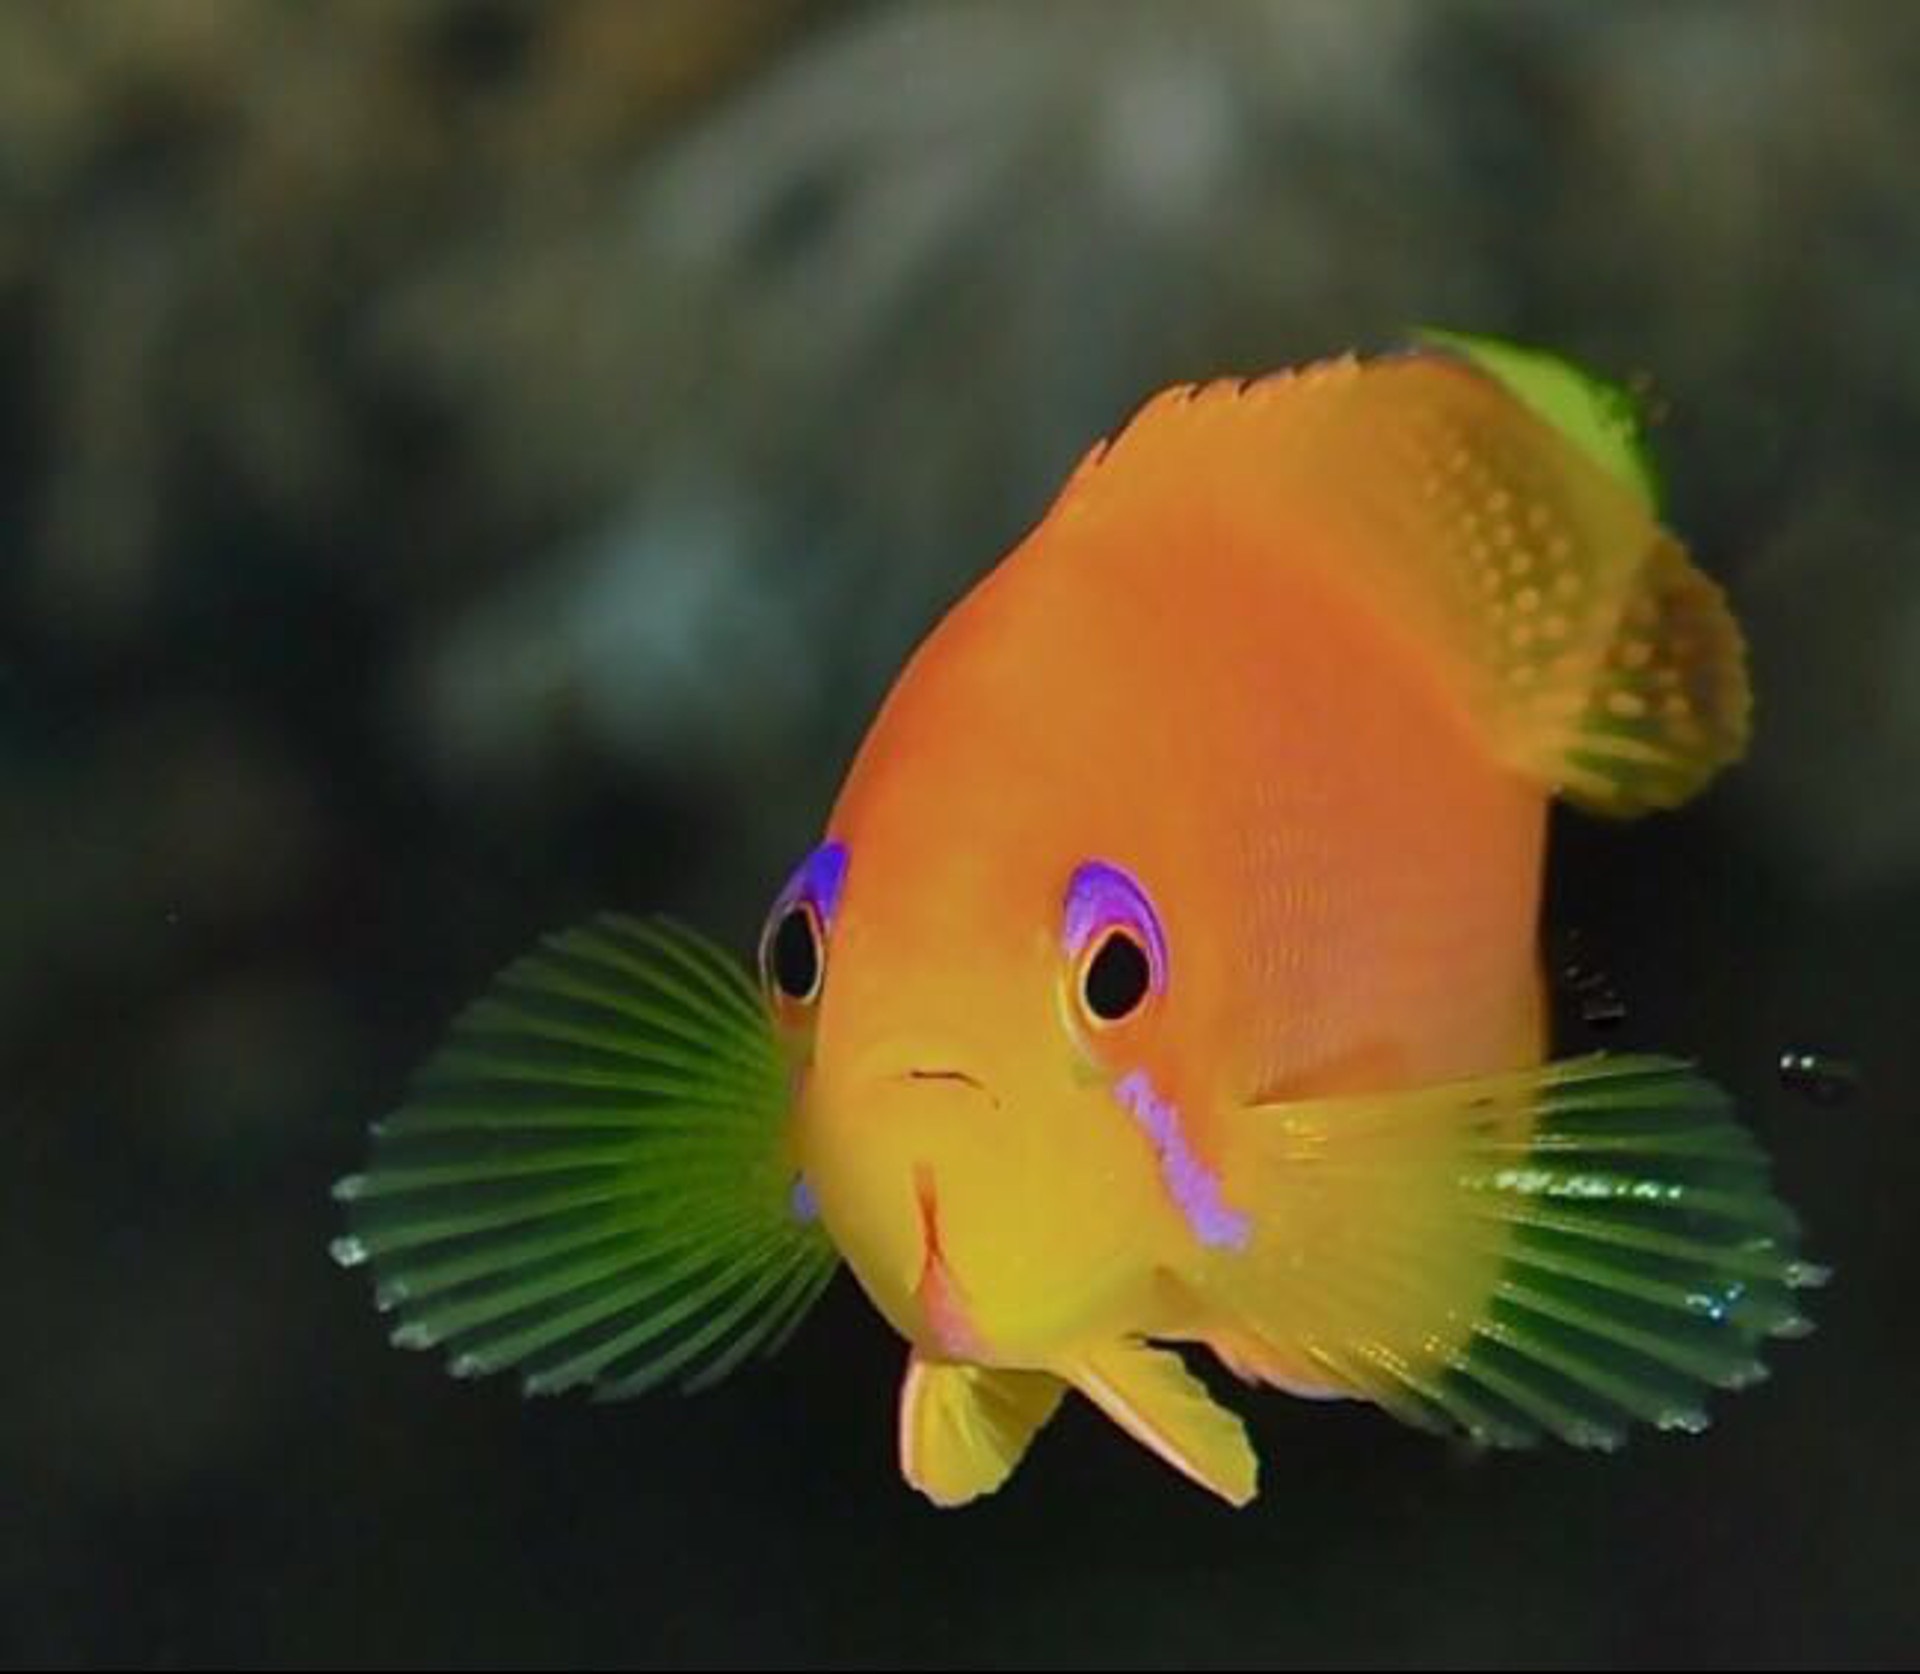
sea, water, flower, animal, beak, fishing, biology, yellow, fish, fauna, colors, vertebrate, goldfish, macro photography, anemone fish, marine biology, pomacentridae, pomacanthidae, marine creatures